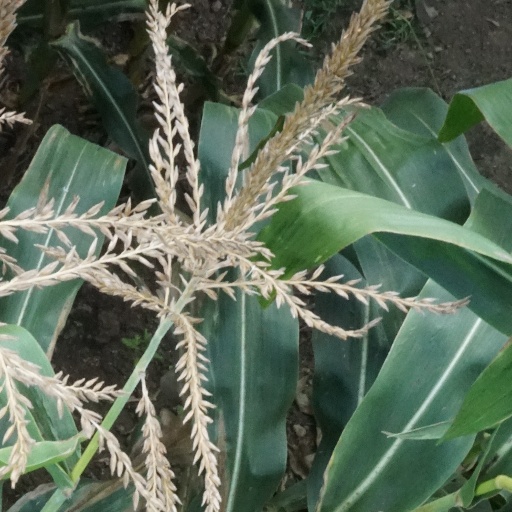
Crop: maize; corn